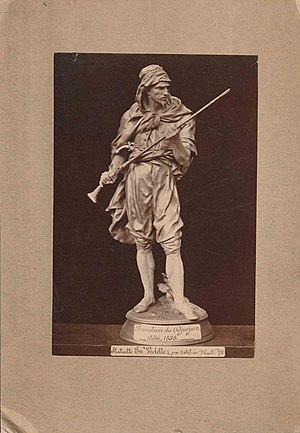
statuette pour la promotion du Djurjura (sic) de l'École Saint cyr
L'École spéciale militaire de Saint-Cyr, comme de nombreuses écoles françaises, procède par promotion. La scolarité dure 3 ans, et le nom de la promotion est donné à la fin de la première année, avant l'entrée en deuxième année.